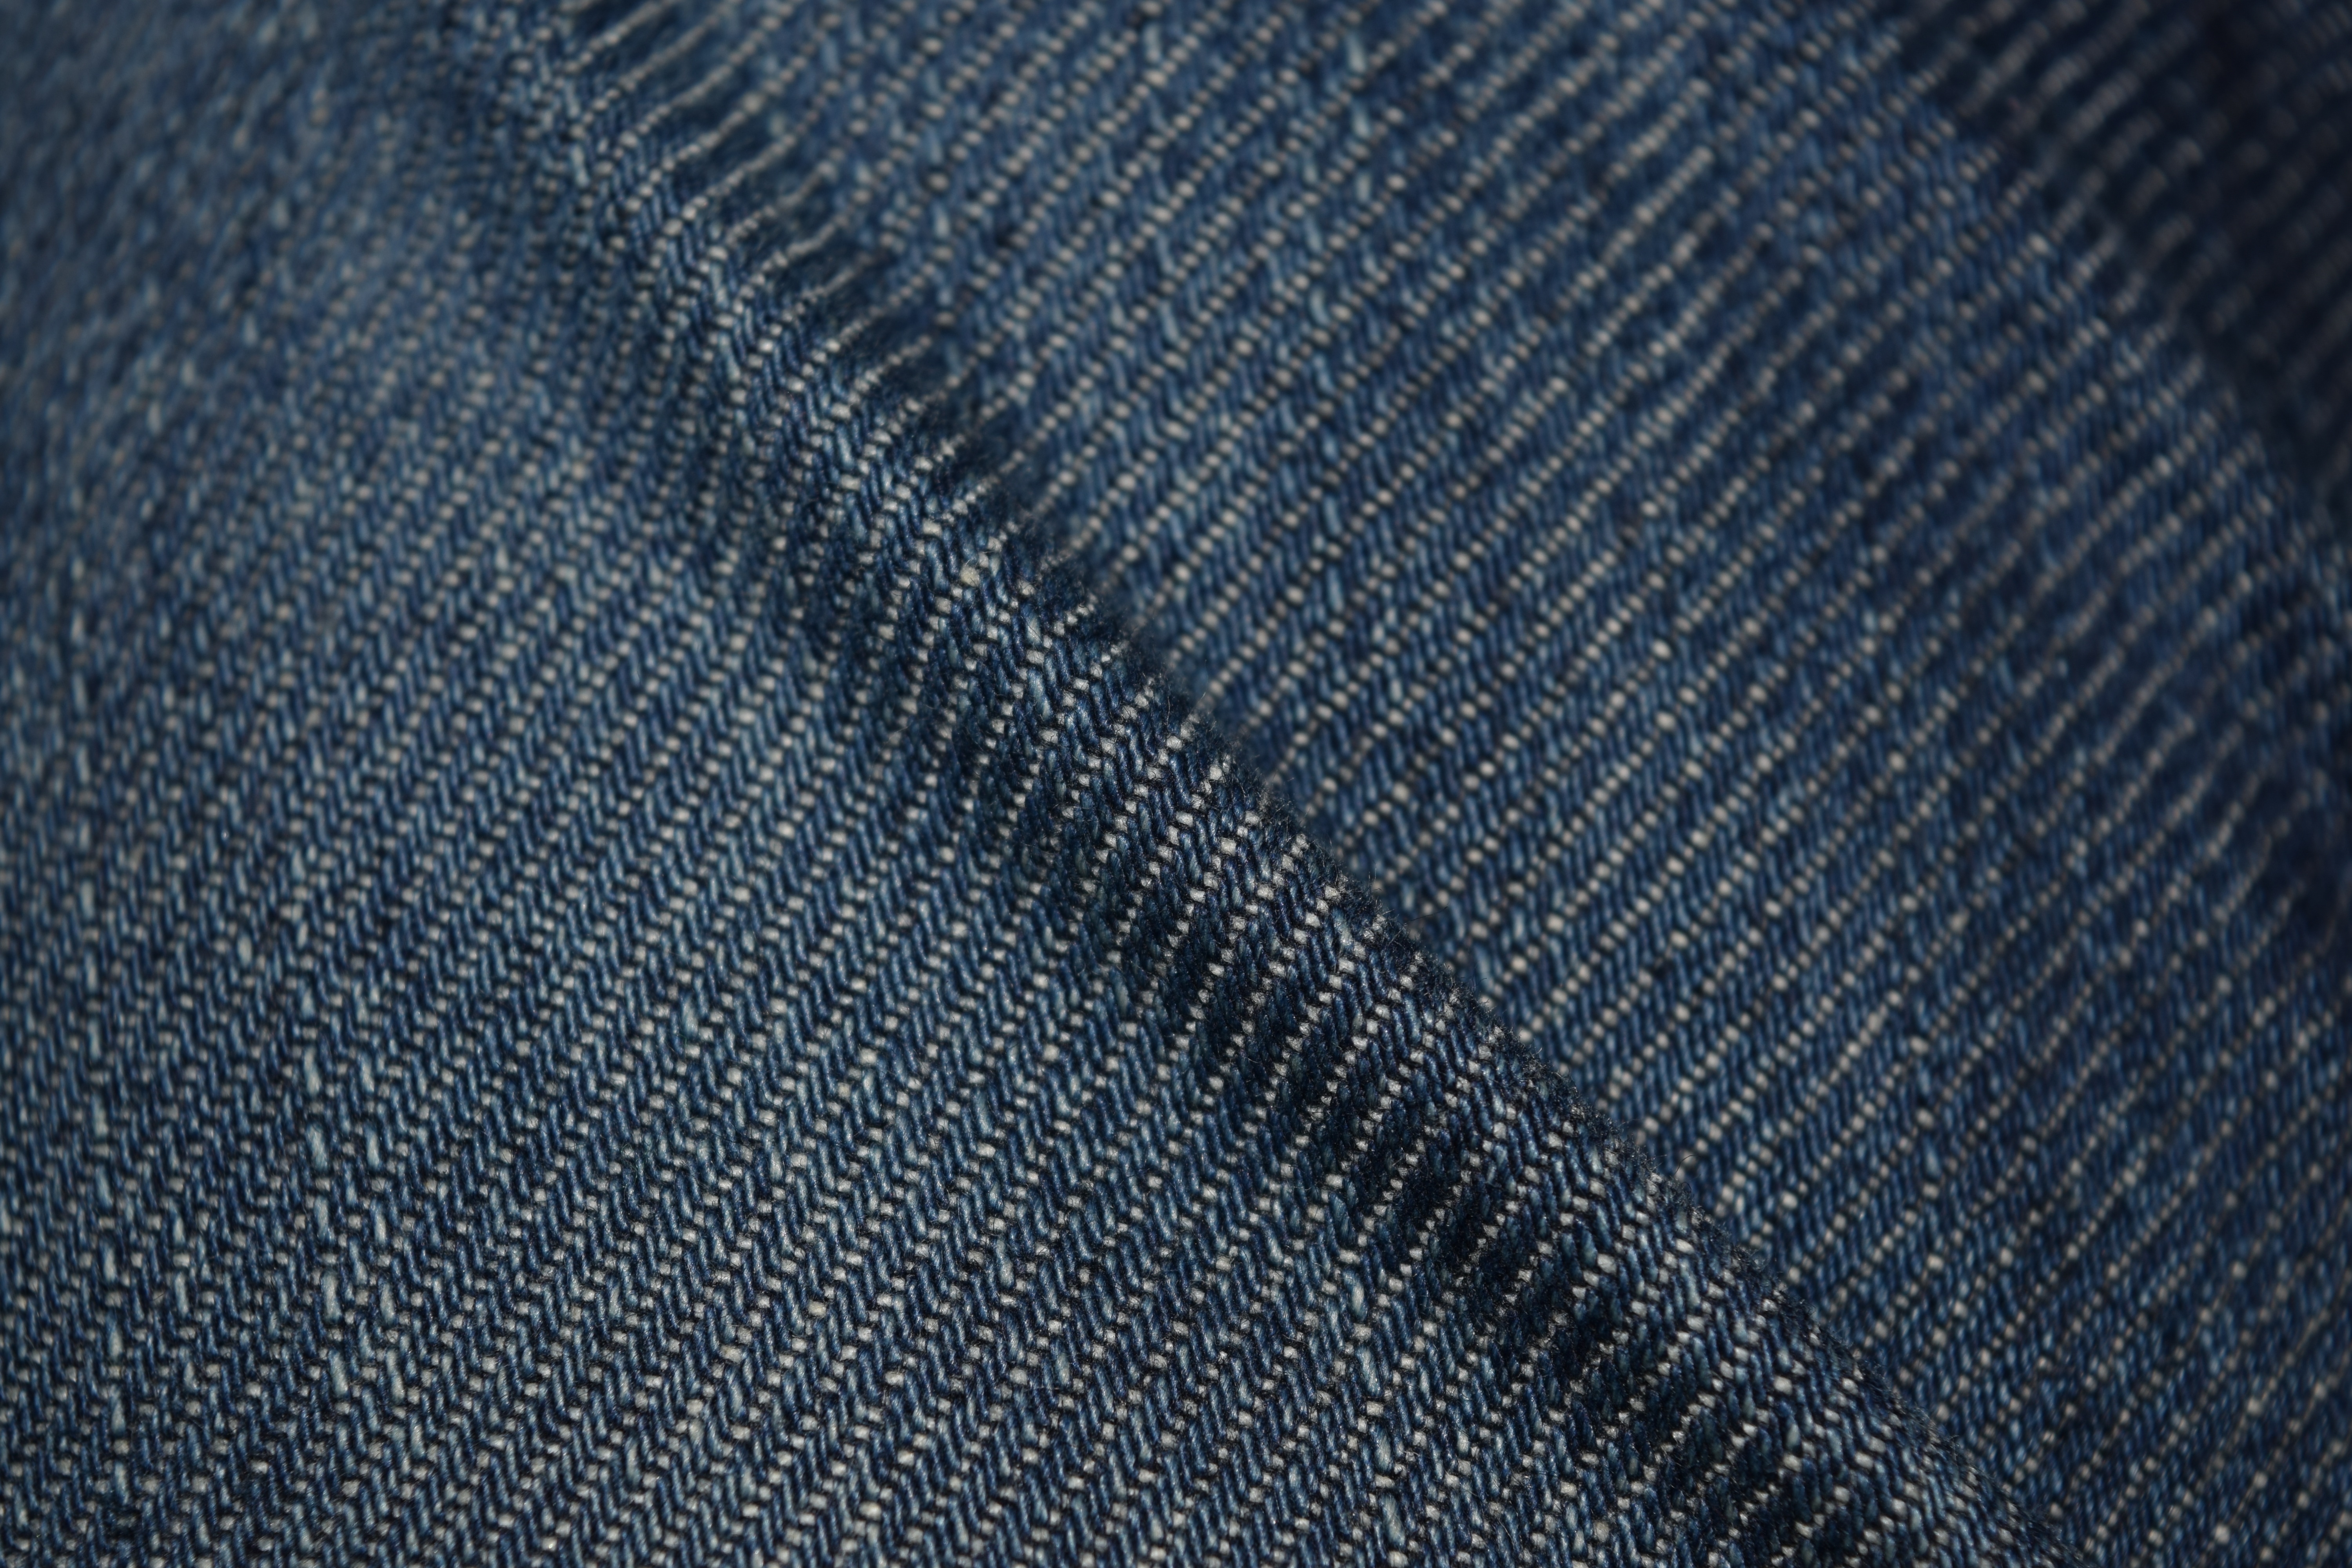
texture, pattern, blue, clothing, black, wool, material, wrinkle, textile, lines, stripes, mesh, relief, jean, fashion accessory